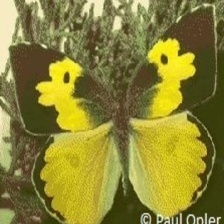
Species: SOUTHERN DOGFACE
Butterfly family (ImageNet category): sulphur_butterfly